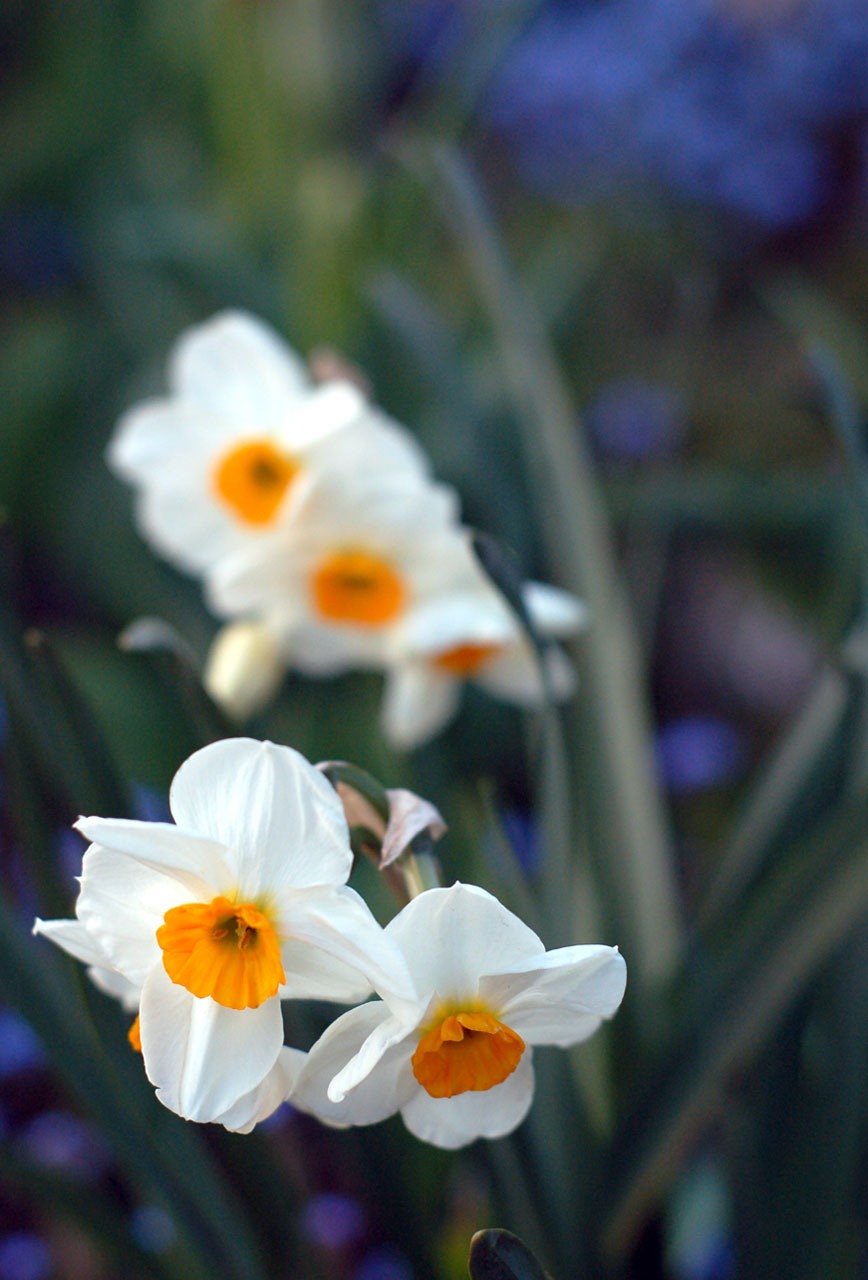
nature, blossom, plant, white, flower, spring, green, botany, blue, yellow, garden, flora, plants, wildflower, flowers, close up, eye, daffodils, narcissus, macro photography, flowering plant, land plant